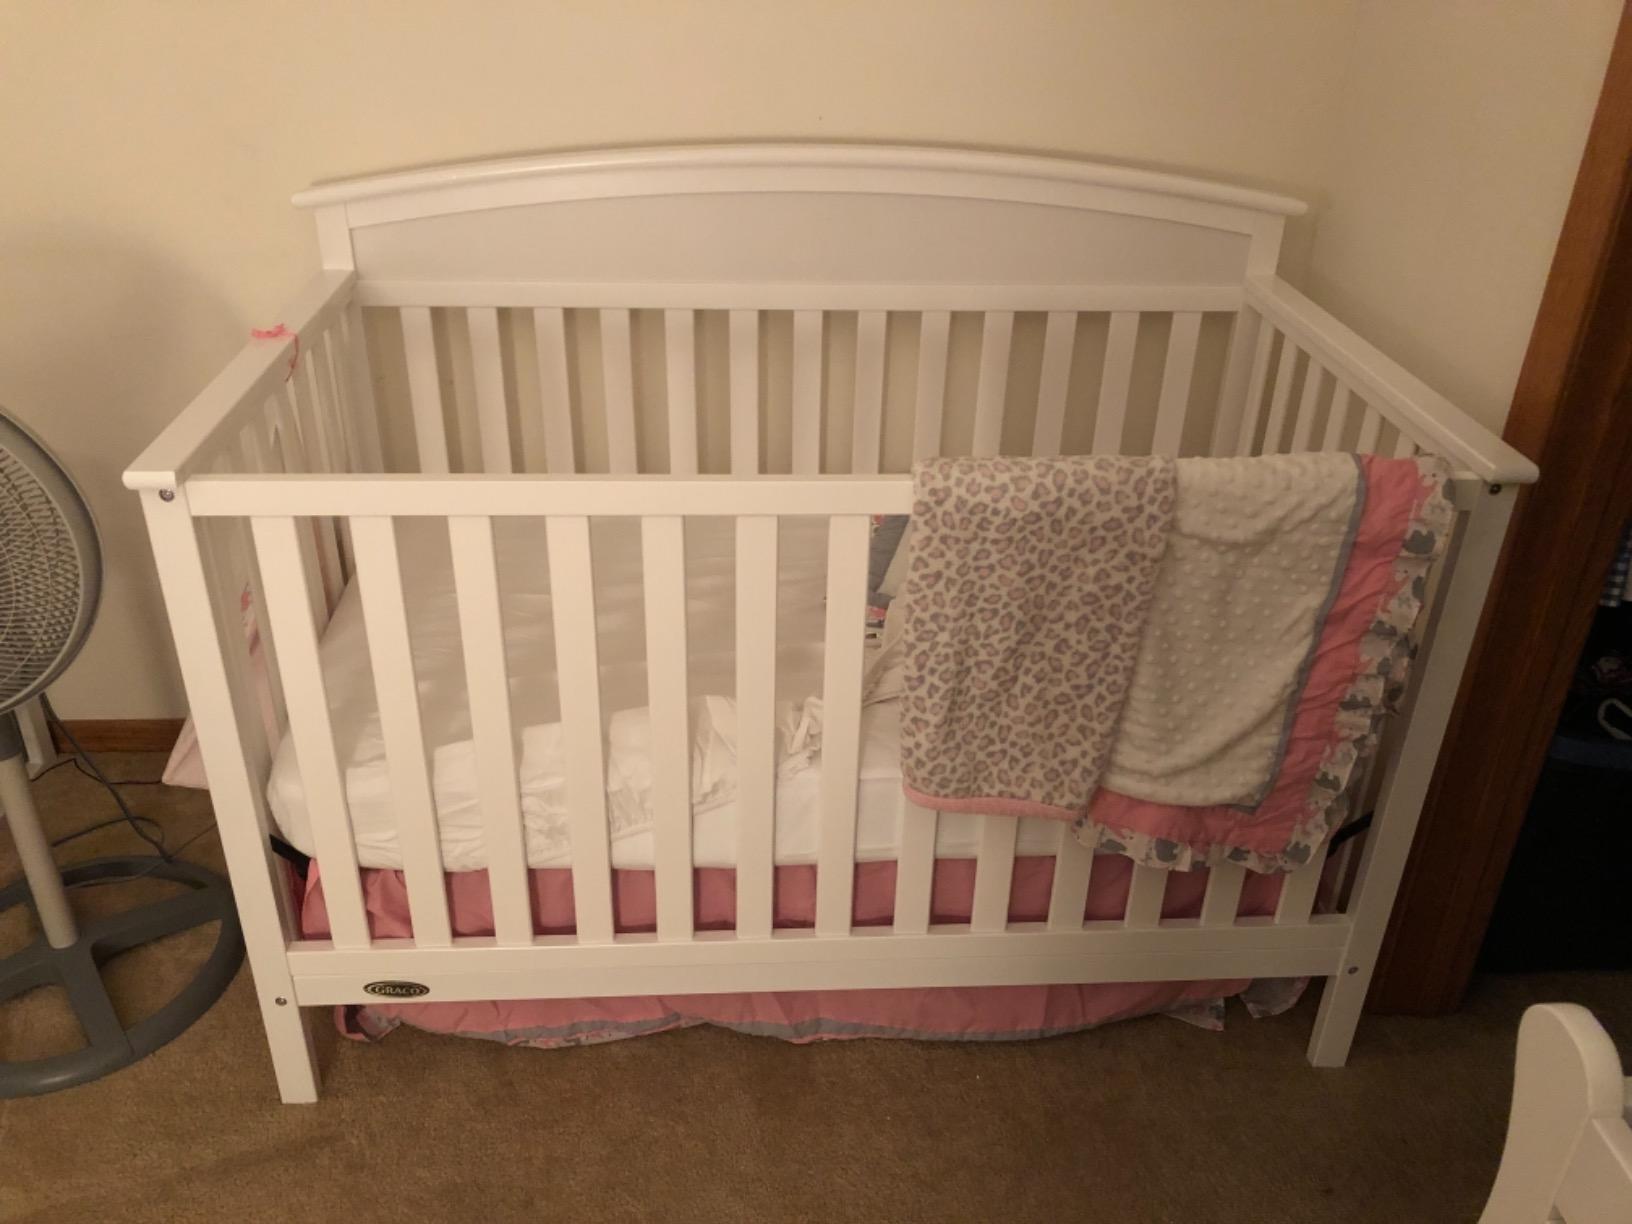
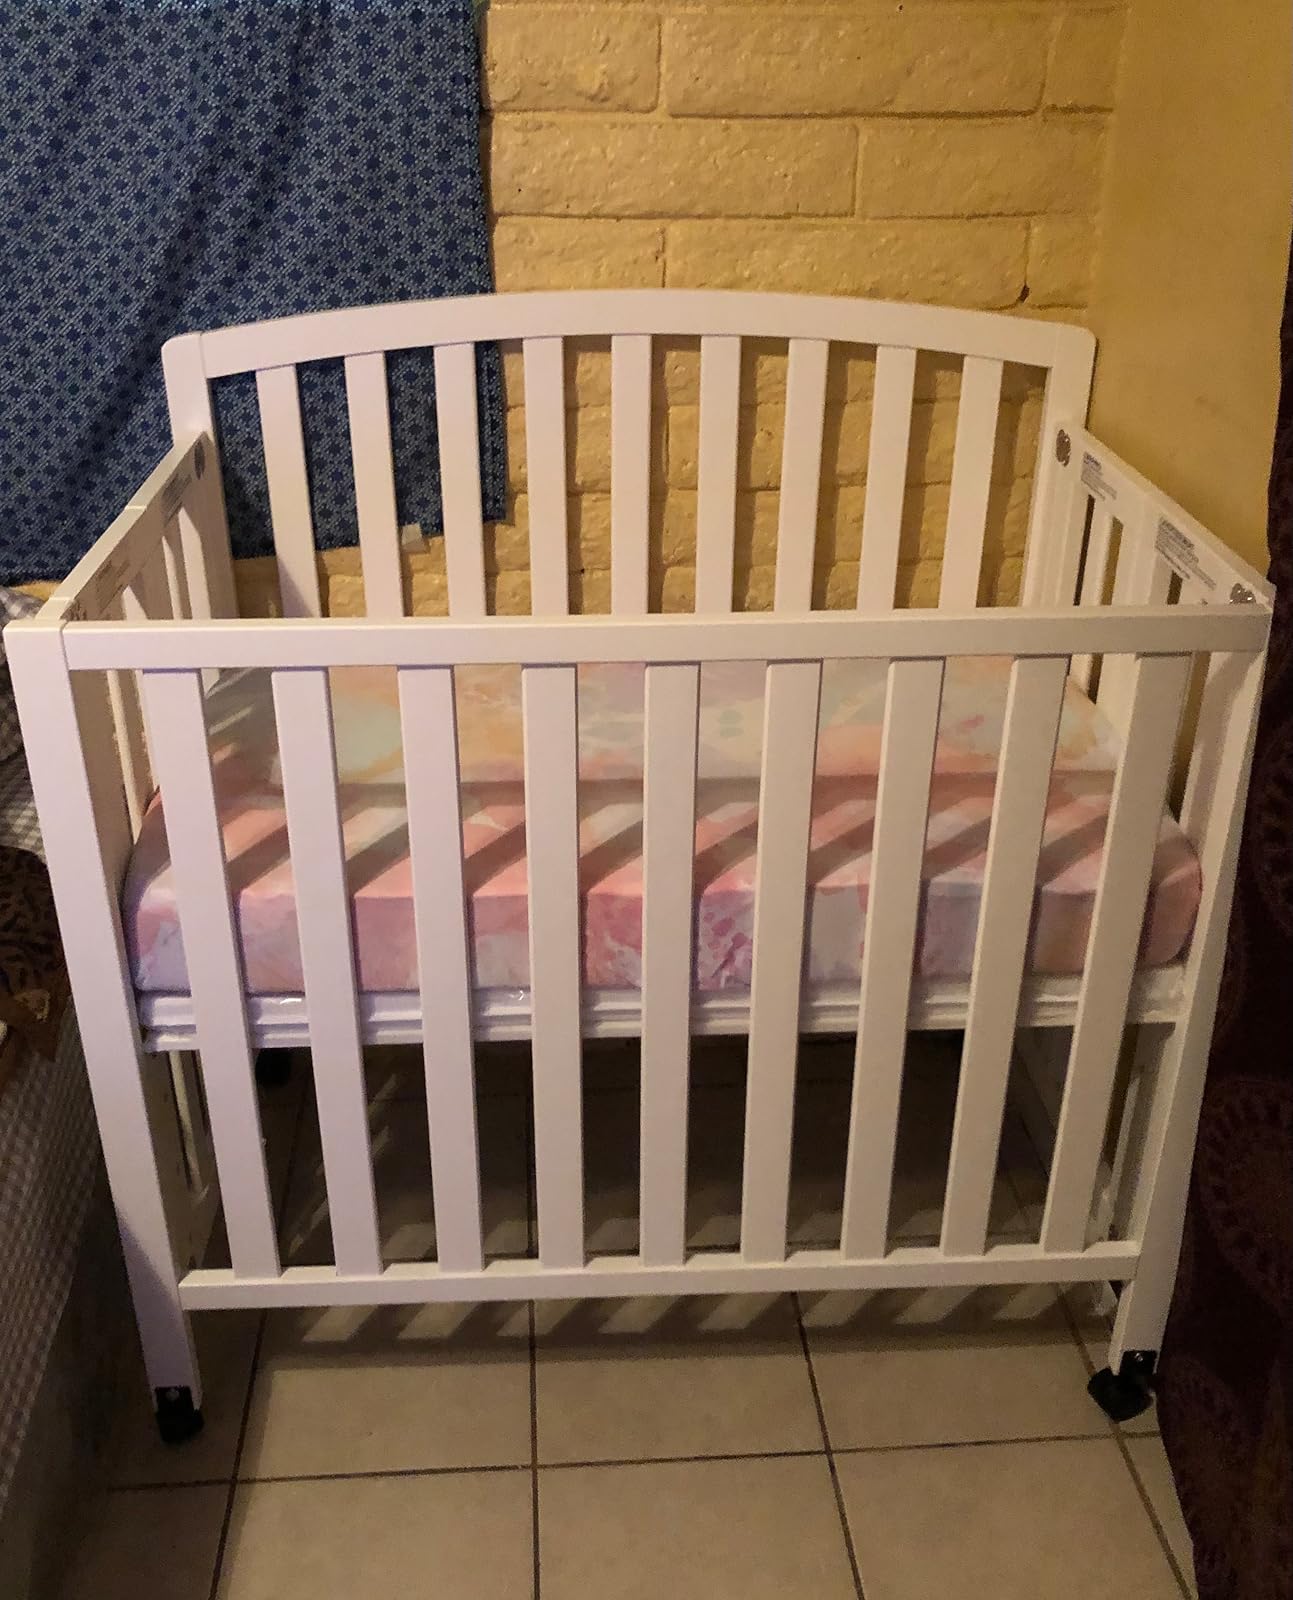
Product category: products_crib
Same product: no